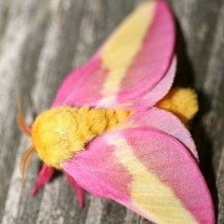
Species: ROSY MAPLE MOTH